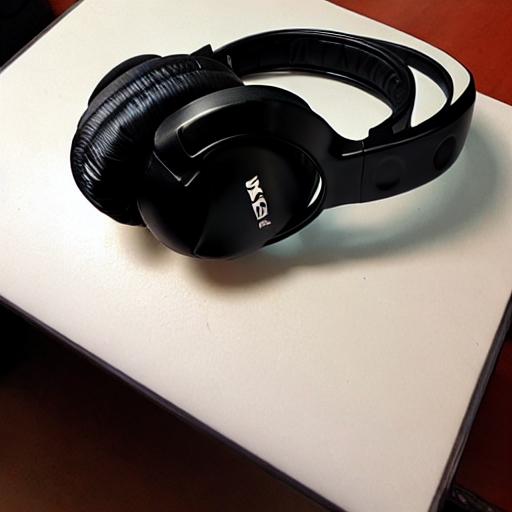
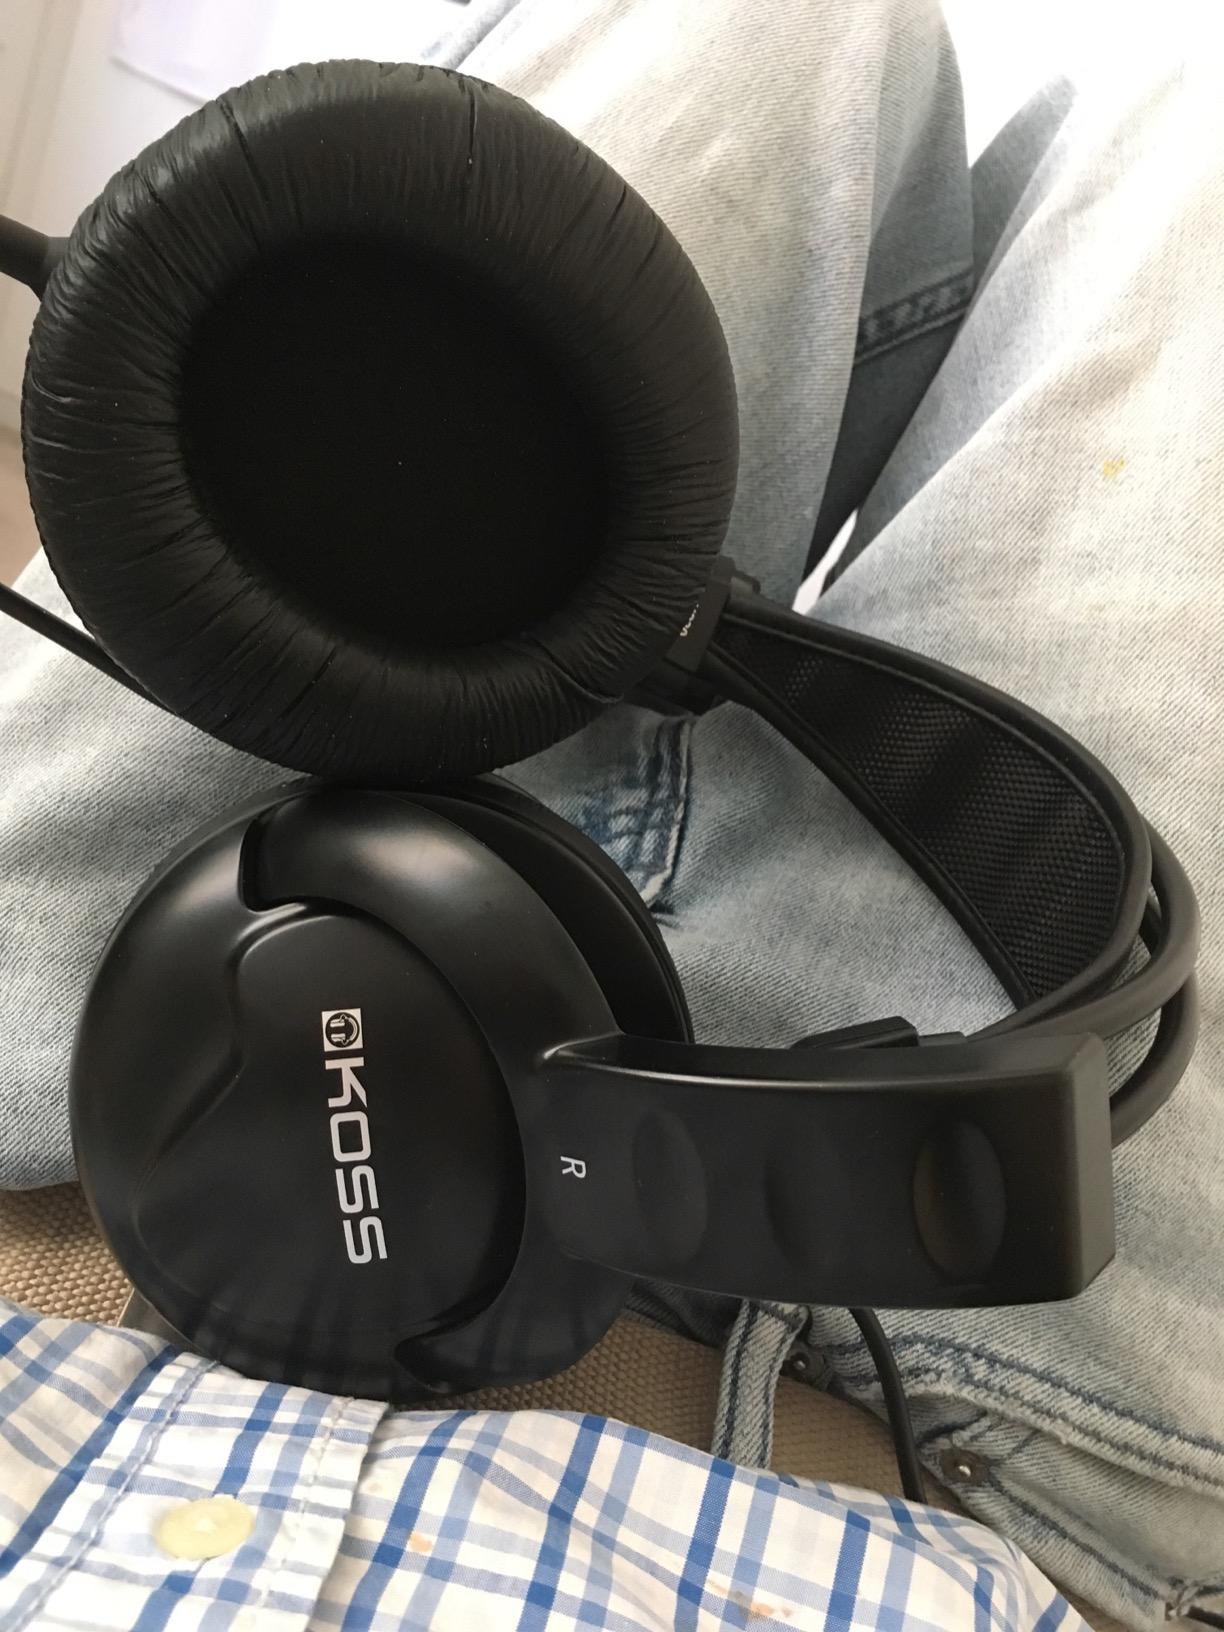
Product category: headphones
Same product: no